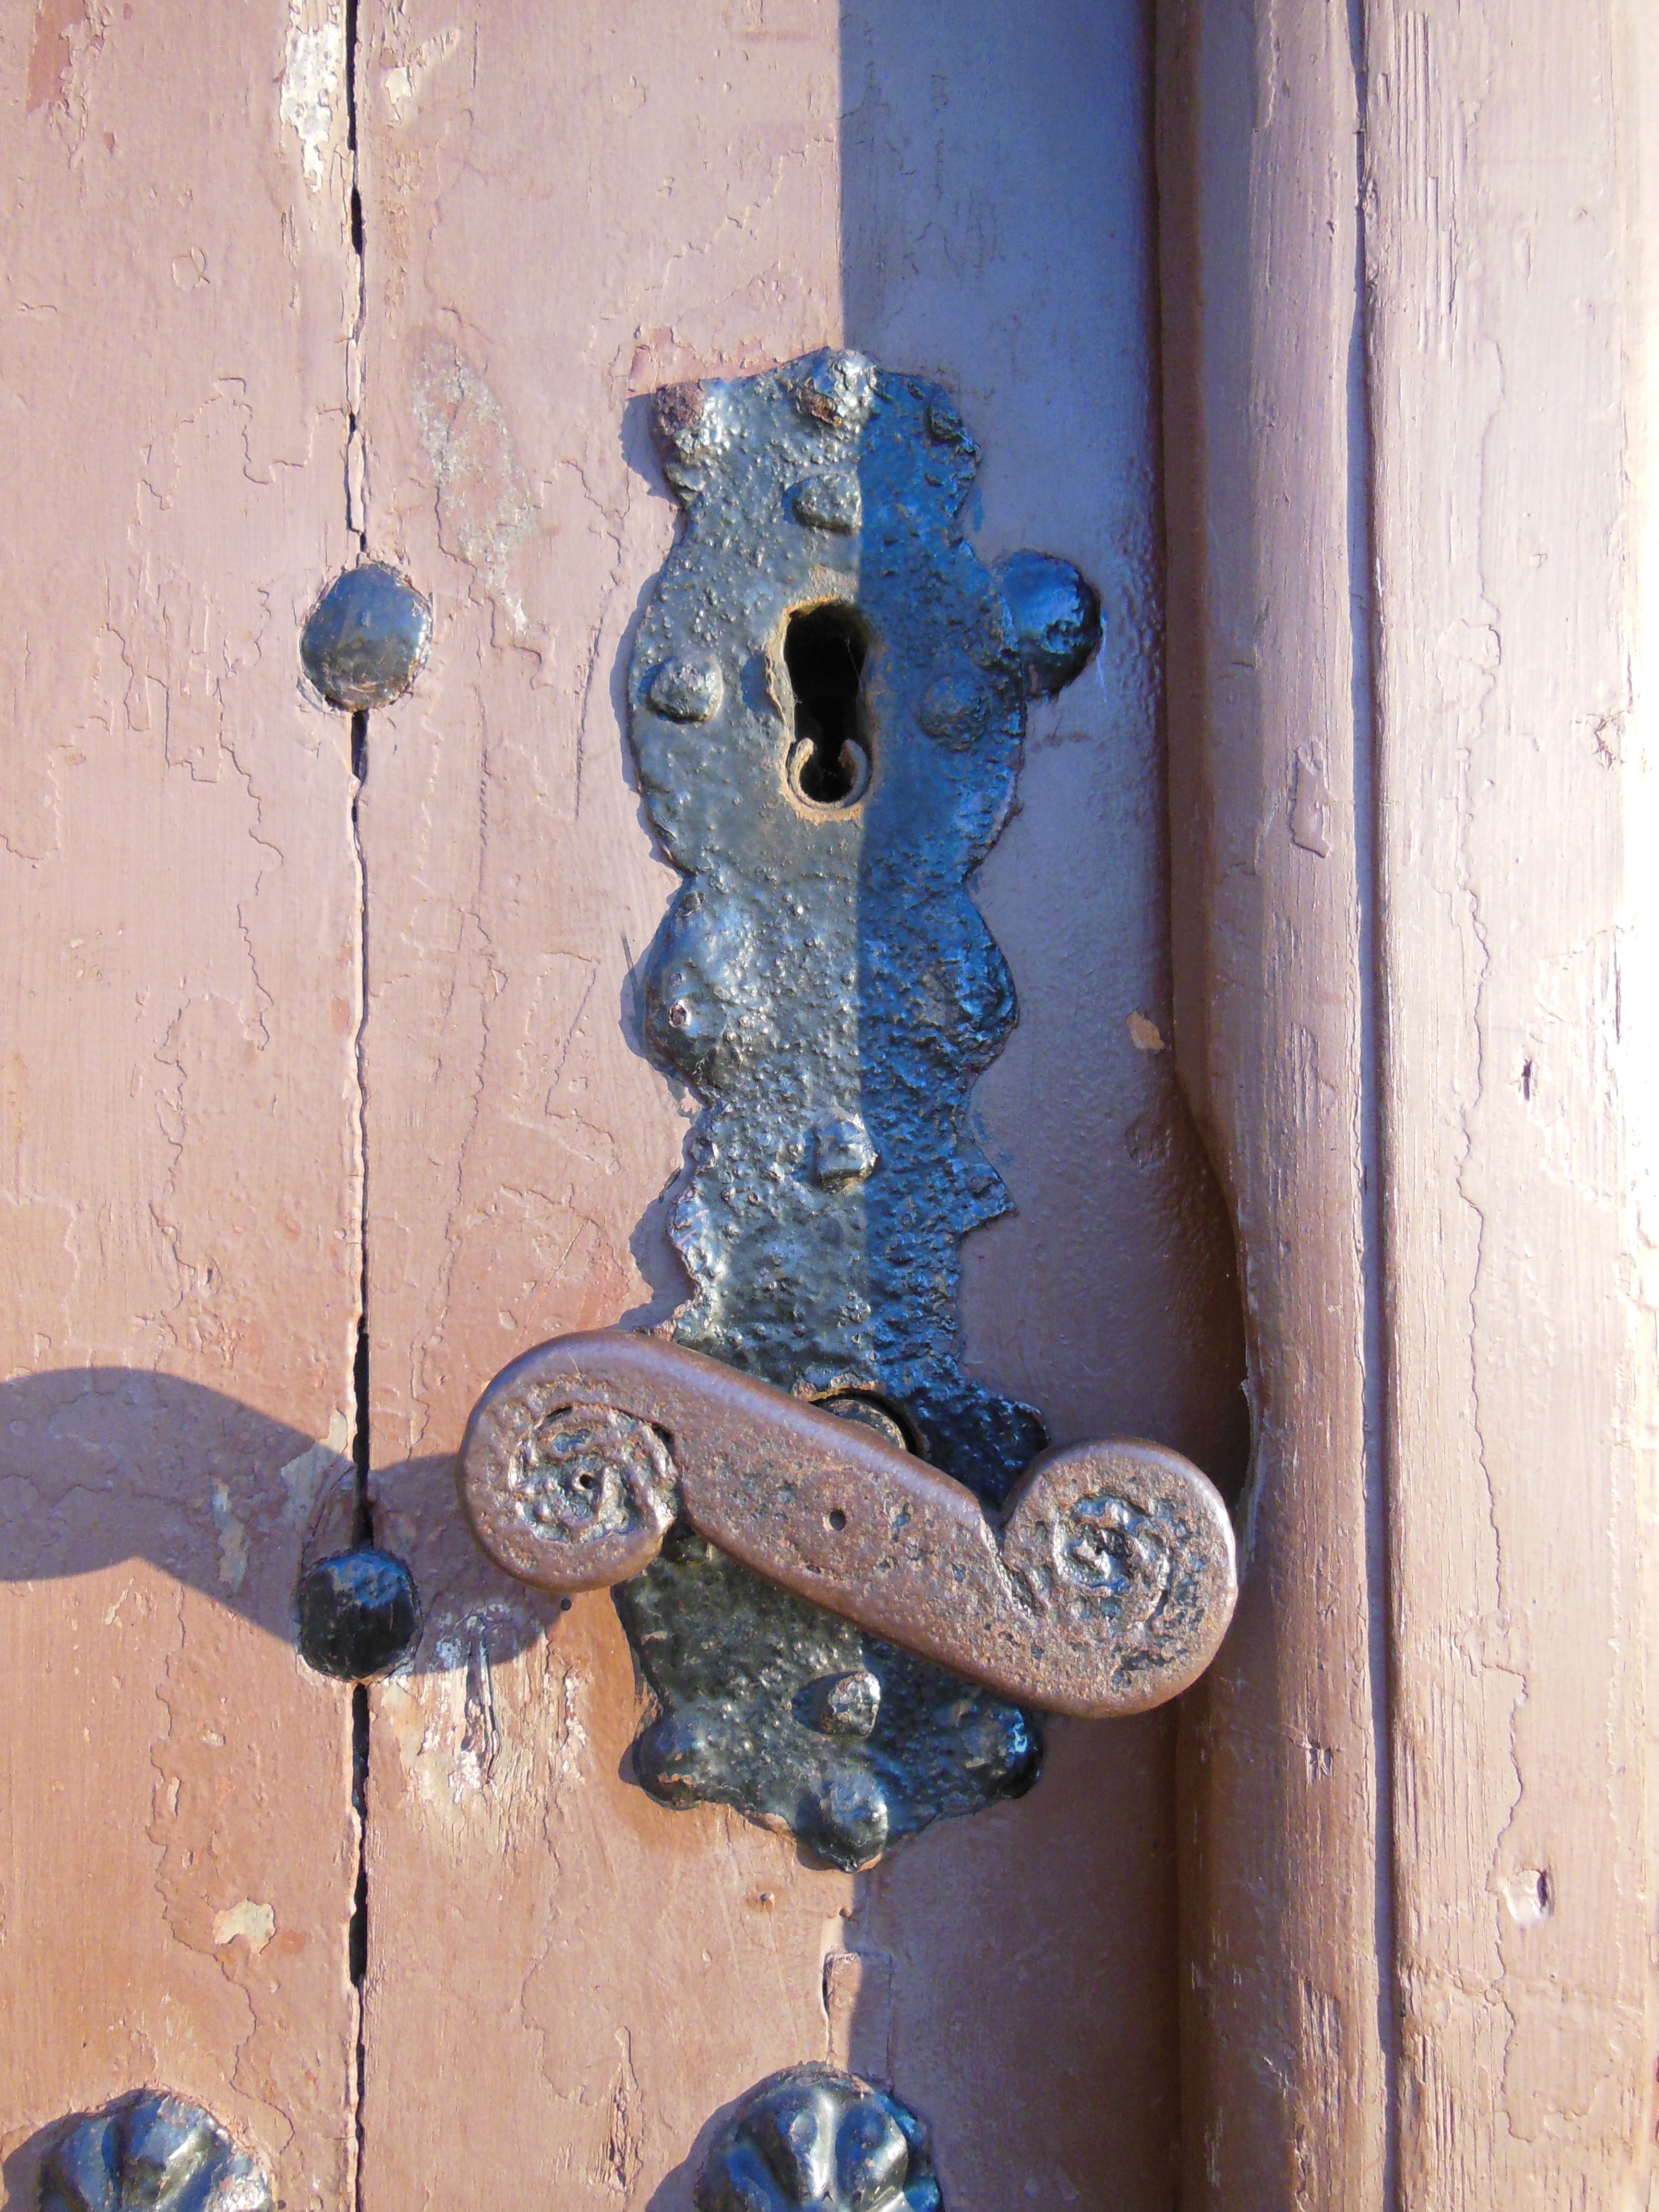
wood, antique, window, number, wall, color, metal, blue, port, material, art, crafts, woodwork, iron, detail, carving, keyhole, 1700s, door lock, merchant house, hand forged, door handles, still working